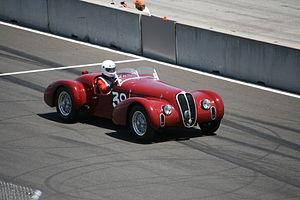
Ercole Boratto, né en 1886 dans le Piémont et décédé en 1970 à 84 ans, domicilié à Turin après-guerre, est un ancien chauffeur officiel italien, devenu à l'occasion pilote automobile sur les voitures Alfa Romeo personnelles de Benito Mussolini.